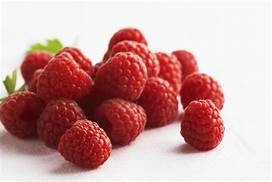
Label: raspberry